Kellerberrin, Western Australia

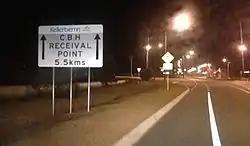

Early settlers from 1890 to 1910 from Ireland settled in the area of Kellerberrin and Wittem. Their family name was English. A road was named after this family. The railway line from Northam to Southern Cross was constructed through here in 1893–94, and this section opened for traffic in 1895. Kellerberrin was one of the original stations when the line opened. By 1898 there was a demand for small blocks of land in the area, and the government surveyed a number of lots the same year. The area was gazetted as Kellerberrin townsite in 1901, and the government soon made more land available for settlers.